Franco-Ottoman alliance

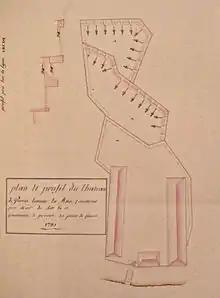
A fortification built by the Baron de Tott for the Ottoman Empire during the Russo-Turkish War (1768–1774).

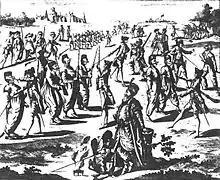
Contemporary caricature of the 1783 French Military Mission in Constantinople training Ottoman troops.

Throughout the period, contacts were varied and multiple. France was willing to help in order to maintain strategic balance in Europe. Through its intervention and that of Ambassador Louis de Villenneuve in negotiating the 1739 Treaty of Belgrade, France effectively supported the Ottoman Empire into maintaining a strong presence in Europe against Austria for several more decades, and "re-emerged in its traditional role as the Ottomans' best friend in Christendom".